Kinetic art

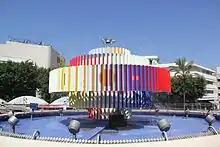
The Fire and Water Fountain by Yaacov Agam, Dizengoff Square in Tel Aviv, Israel 1986. Example of both op art and kinetic art.

Alexander Calder is an artist who many believe to have defined firmly and exactly the style of mobiles in kinetic art. Over years of studying his works, many critics allege that Calder was influenced by a wide variety of sources. Some claim that Chinese windbells were objects that closely resembled the shape and height of his earliest mobiles. Other art historians argue that the 1920s mobiles of Man Ray, including "Shade" (1920) had a direct influence on the growth of Calder's art.